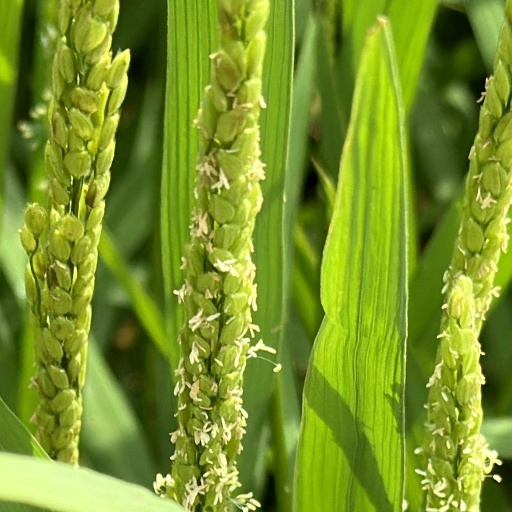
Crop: rice